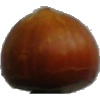
Label: Nut Forest 1